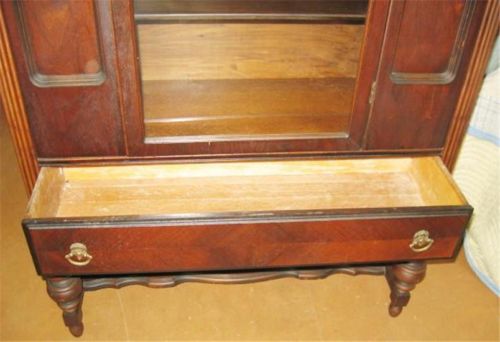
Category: cabinet